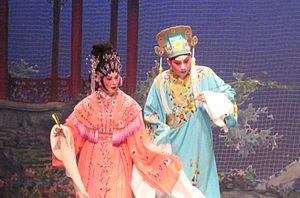
L'opéra cantonais ou Yueju est une des formes majeures d'opéra chinois, répandu à Canton et dans la province du Guangdong, à Hong Kong et Macao et dans beaucoup de communautés de chinois d'outre-mer.